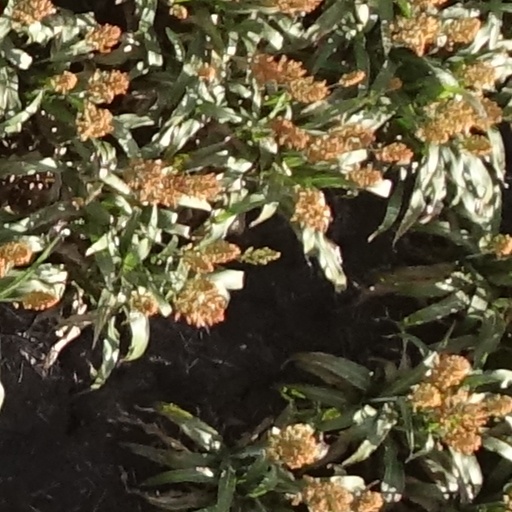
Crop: sorghum